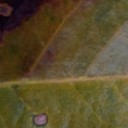
Label: Cerscospora